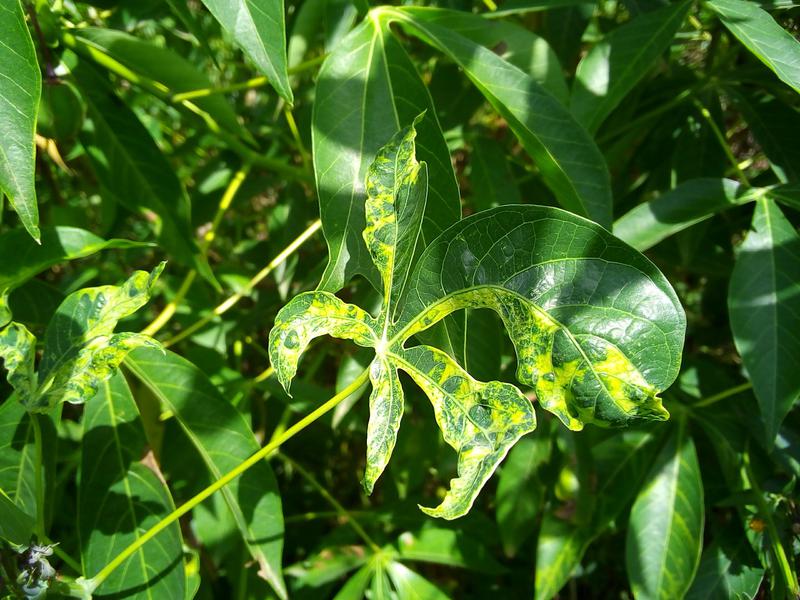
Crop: cassava
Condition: mosaic_disease